Question: Please indicate a possible affordance area of the chair that can be used for sitting on
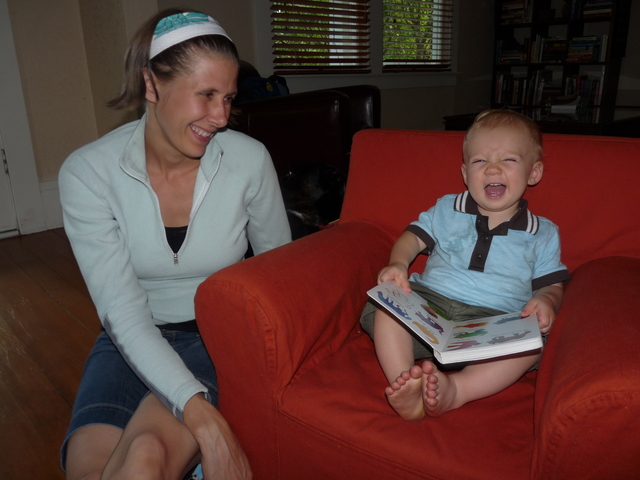
Answer: [283.5, 291, 543.5, 460]